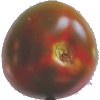
Label: Tomato Maroon 1